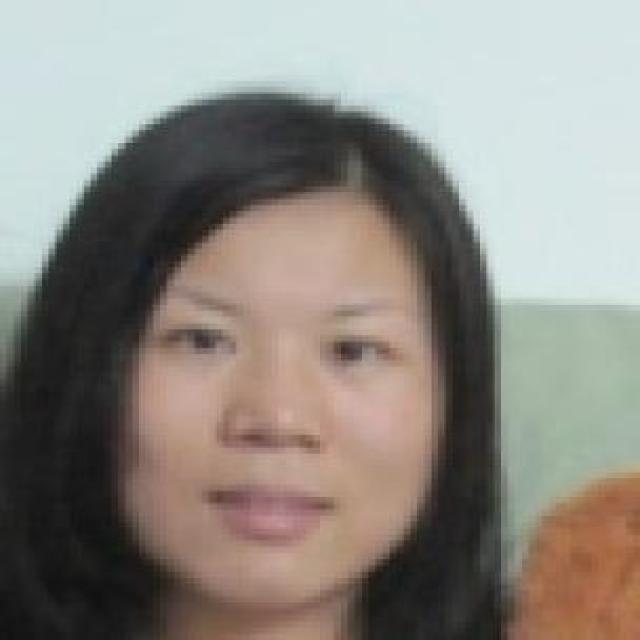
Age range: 21-44